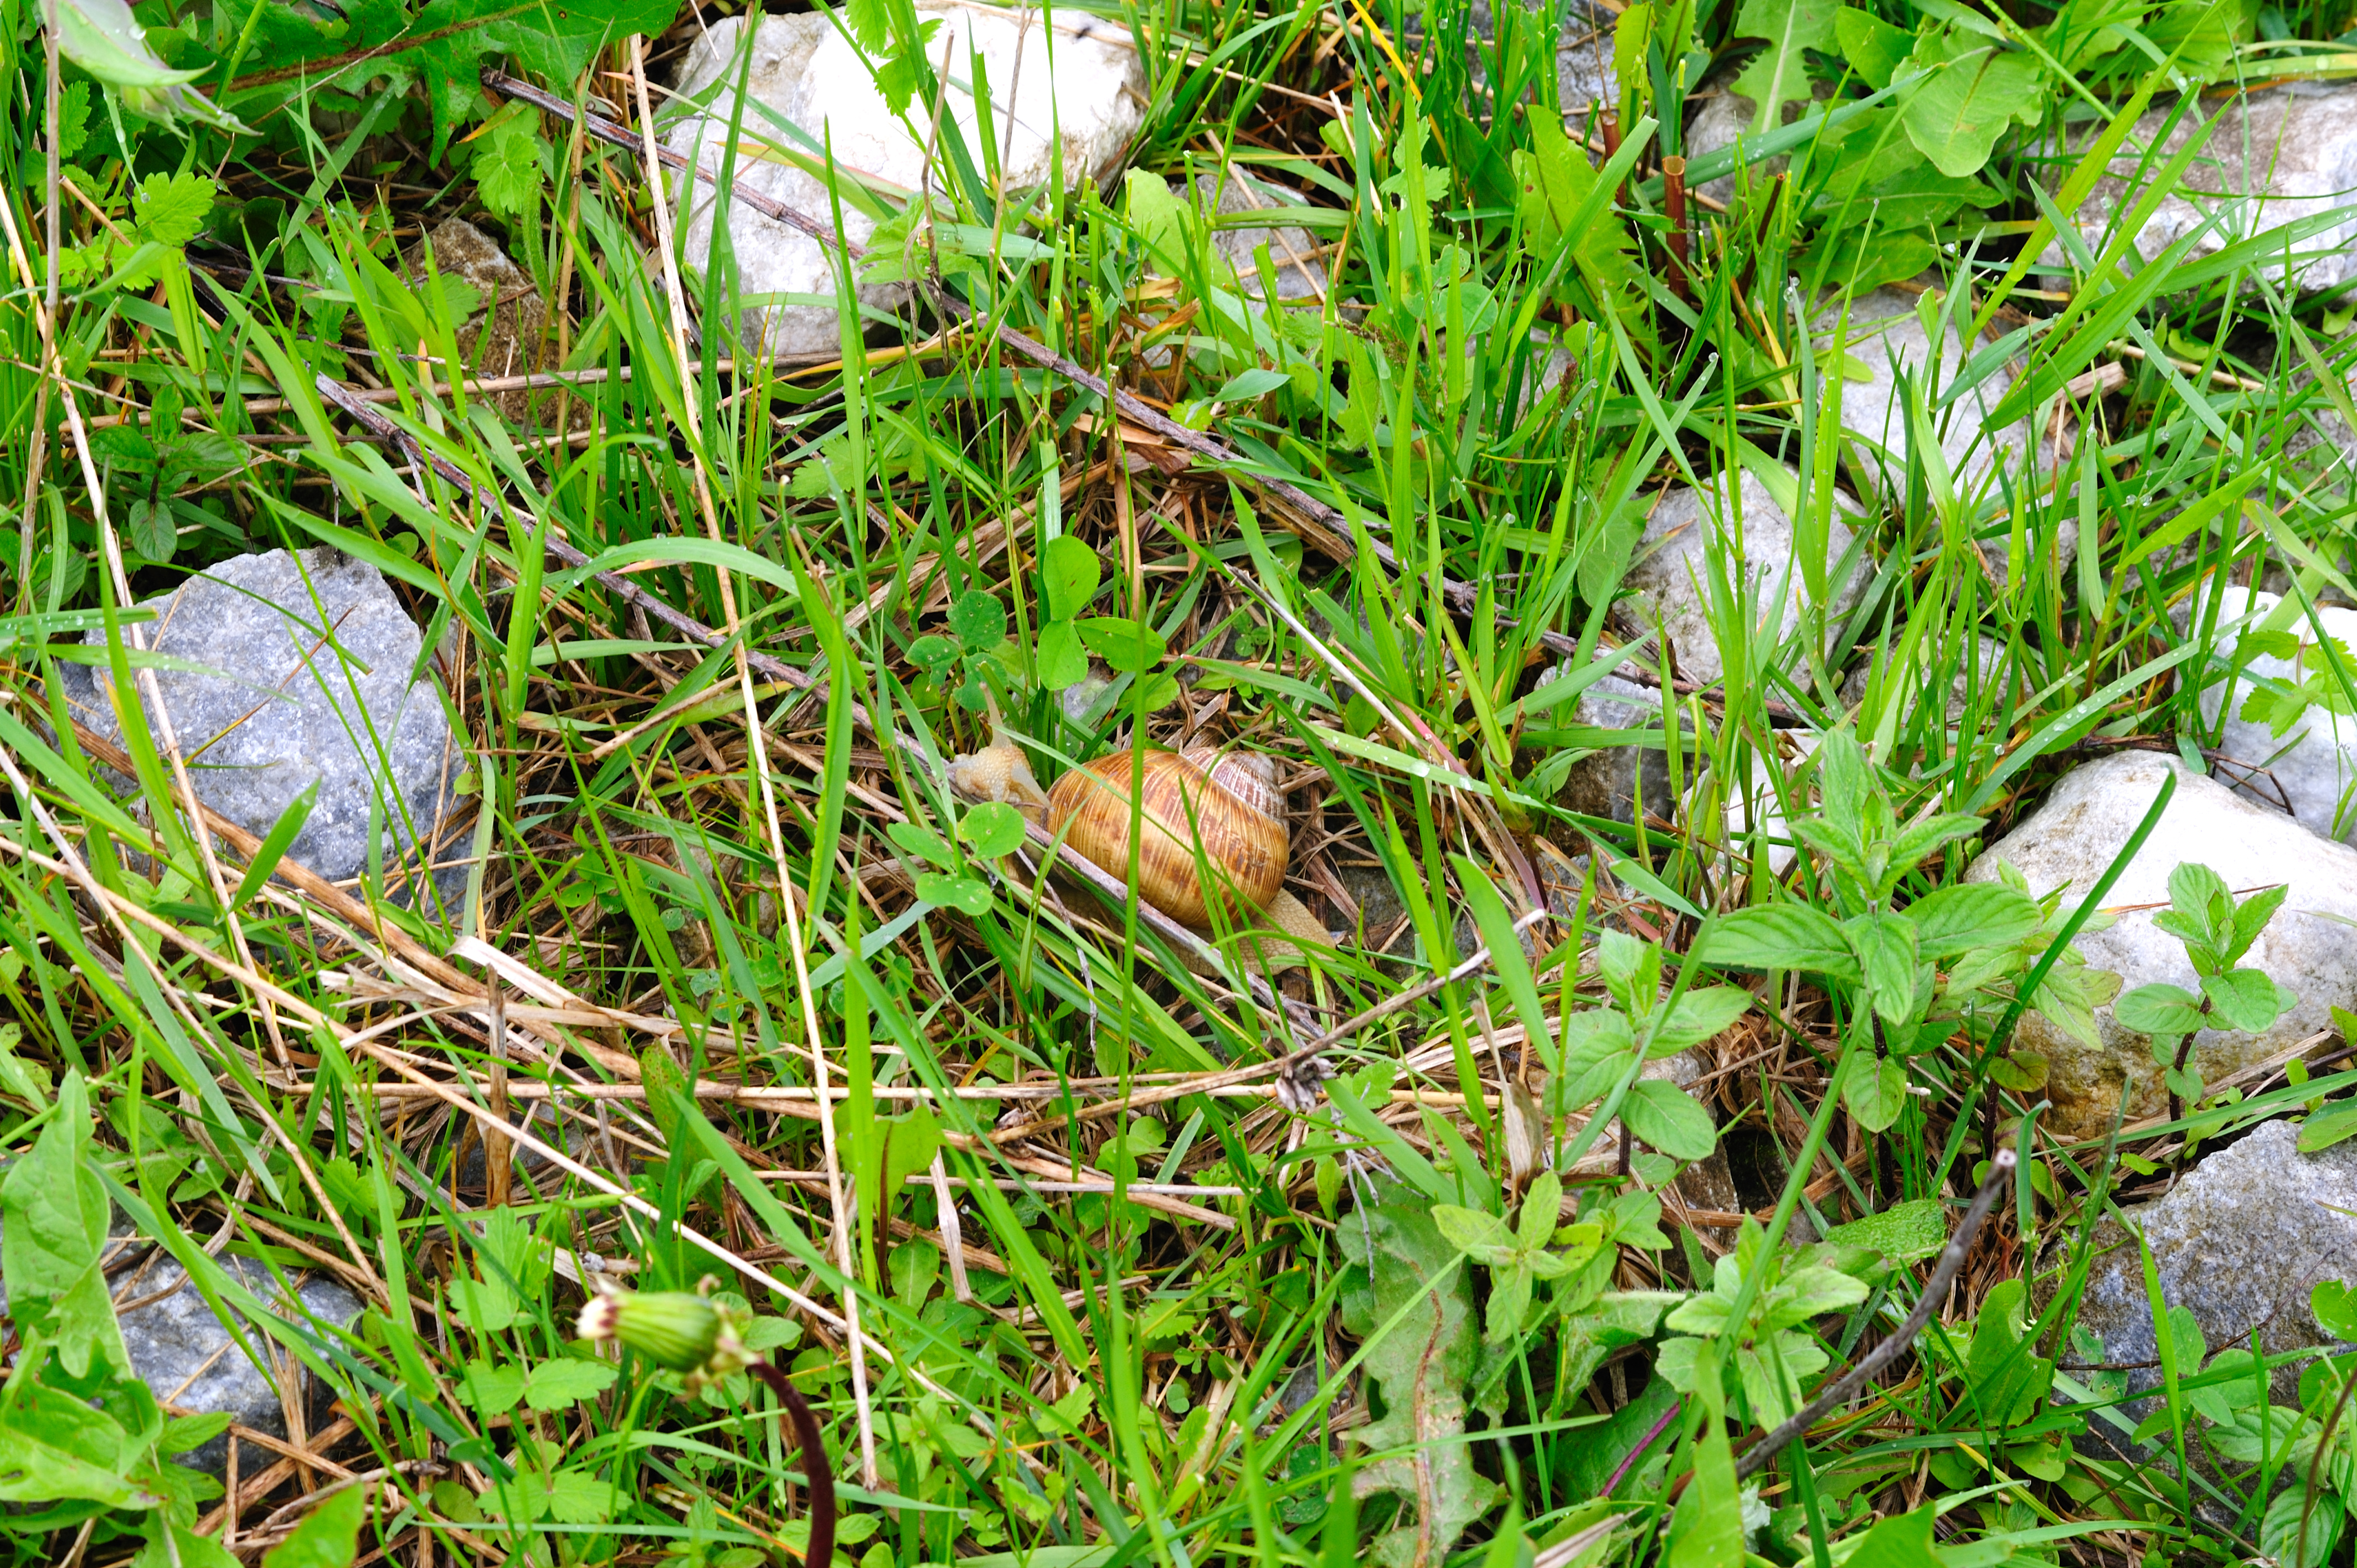
grass, plant, lawn, leaf, flower, produce, vegetable, garden, flora, wildflower, woodland, habitat, yard, trigrad, land plant